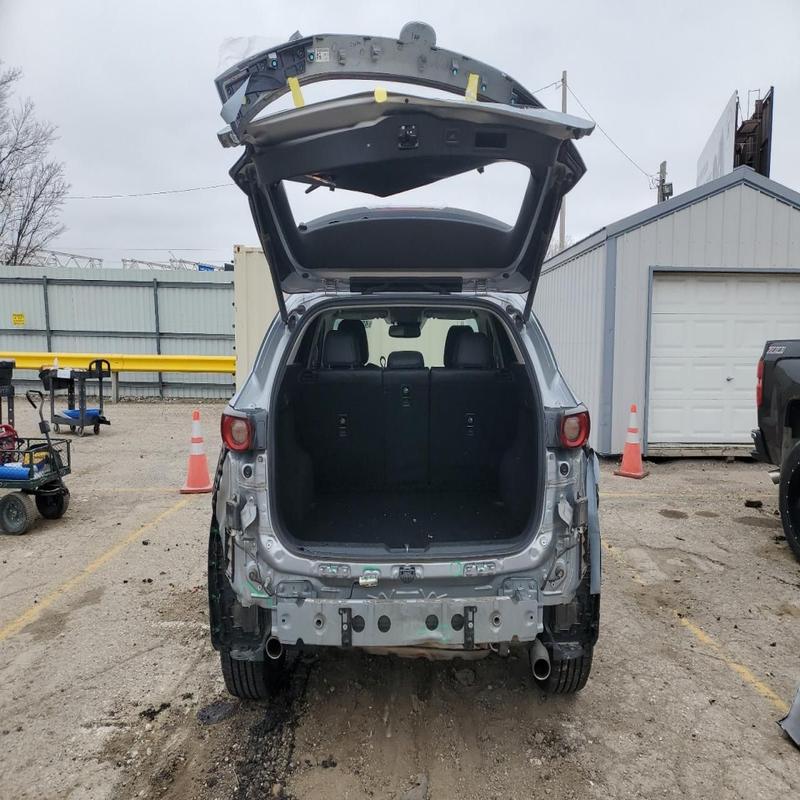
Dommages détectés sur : aile avant droite, aile avant gauche, porte avant droite, porte avant gauche, porte arrière droite, porte arrière gauche, aile arrière droite, aile arrière gauche, malle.
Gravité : majeur